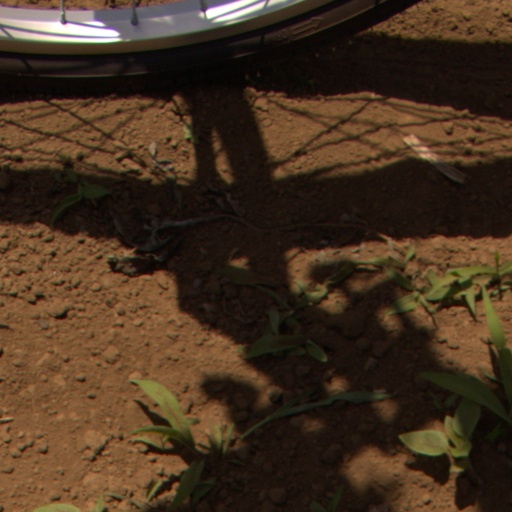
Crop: Jerusalem artichoke